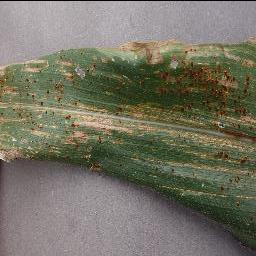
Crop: corn
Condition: (maize)_cercospora_spot_gray_spot